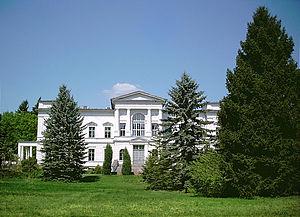
Le château de Sommerswalde se trouve non loin du village de Schwante, dans la commune d'Oberkrämer en Allemagne de l'est.